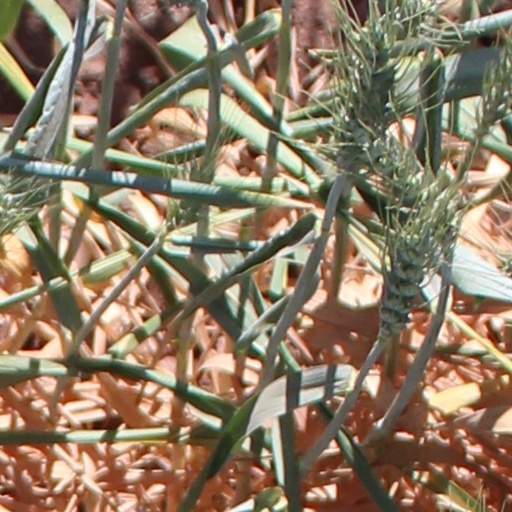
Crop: wheat